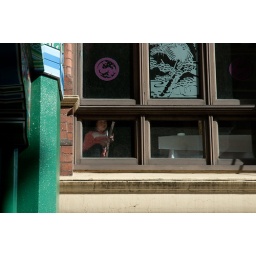
Chinese New Year 2011, Melbourne.A girl watches street celebrations below from a street window.